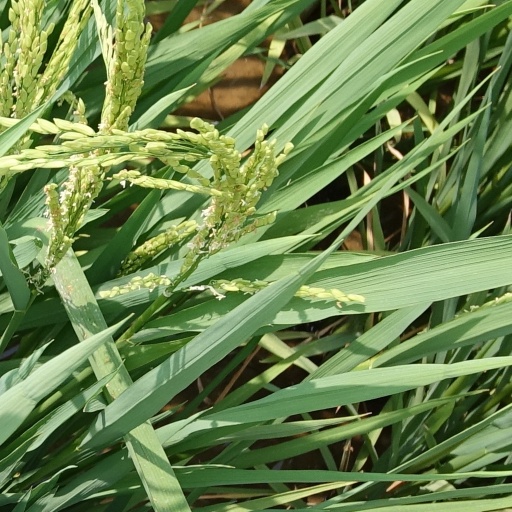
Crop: rice